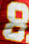
Number: 8